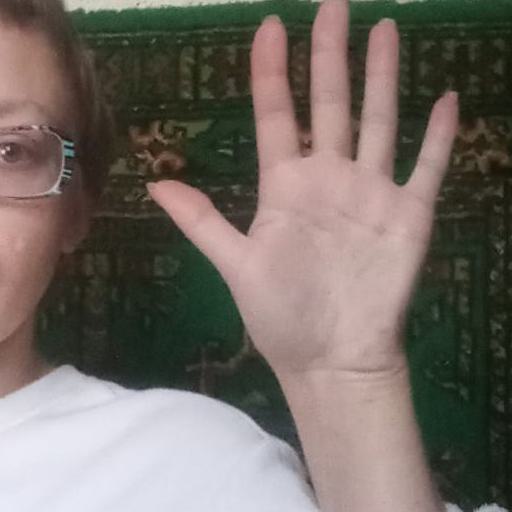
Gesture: palm